Waiting for Godot

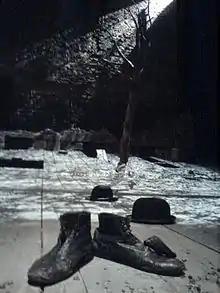
Set of Theatre Royal Haymarket 2009 production

"Waiting for Godot" has been described as a "metaphor for the long walk into Roussillon, when Beckett and Suzanne slept in haystacks ... during the day and walked by night ... [or] of the relationship of Beckett to Joyce". Beckett told Ruby Cohn that Caspar David Friedrich's painting "Two Men Contemplating the Moon", which he saw on his journey to Germany in 1936, was a source for the play.